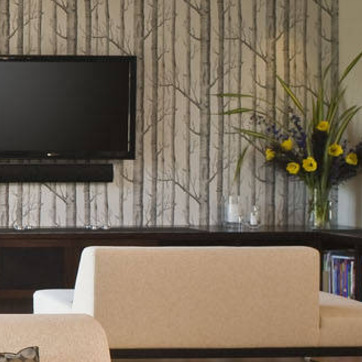
Material: wallpaper